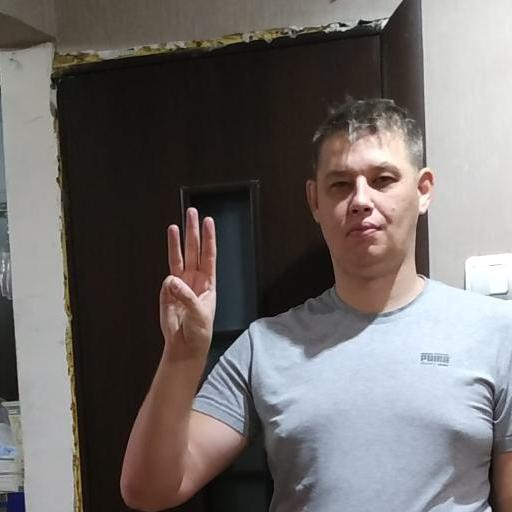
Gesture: three